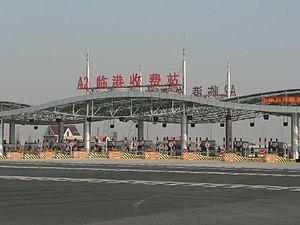
Le port de Yangshan est un terminal conteneurs en eau profonde situé dans la baie de Hangzhou. Ce terminal dépend du port de Shanghai, le port le plus actif du monde.